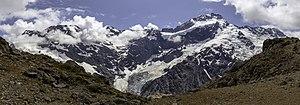
Le parc national Aoraki/Mount Cook est situé sur l'île du Sud de la Nouvelle-Zélande, près de la ville de Twizel. Il fait partie de la région appelée Te Wāhipounamu, qui est sur la liste du patrimoine mondial de l'UNESCO. Officiellement parc national depuis octobre 1953 pour protéger ses espèces biologiques, il est composé de quelques réserves établies plus tôt, la plus ancienne en 1887.